Chief Commissioner of Income Tax Central

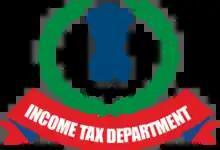
Income Tax Department India

The Chief Commissioner of Income Tax Central, abbreviated as CCIT-C, is the revenue enforcement agency of the Central Board of Direct Taxes, Government of India which assesses tax evasion. It functions under the Department of Revenue in the Union Ministry of Finance and is concerned with the administration, assessment, enforcement and prosecution cases of the various direct taxes accruing to the Union Government. Its main job is to assess and provide valuable inputs to the intelligence wings of the government related to tax evasion.